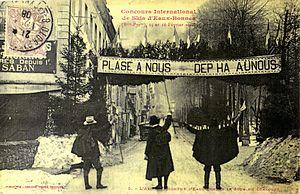
Eaux-Bonnes est une commune française, située dans le département des Pyrénées-Atlantiques en région Nouvelle-Aquitaine.